Clock face

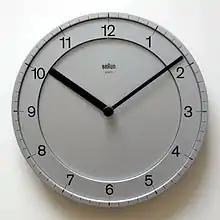
A wall clock showing the time at 10:09

A clock face is the part of an analog clock (or watch) that displays time through the use of a flat dial with reference marks, and revolving pointers turning on concentric shafts at the center, called hands. In its most basic, globally recognized form, the periphery of the dial is numbered 1 through 12 indicating the hours in a 12-hour cycle, and a short hour hand makes two revolutions in a day. A long minute hand makes one revolution every hour. The face may also include a "second hand", which makes one revolution per minute. The term is less commonly used for the time display on digital clocks and watches.